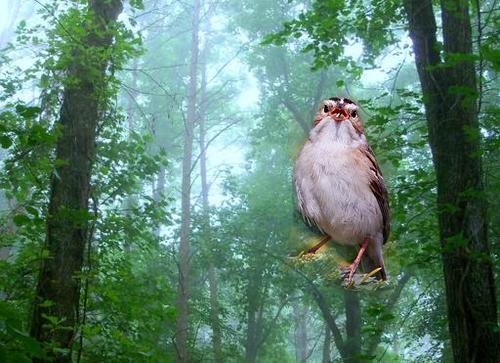
Bird species: Clay_colored_Sparrow
Bird type: landbird
Background: land